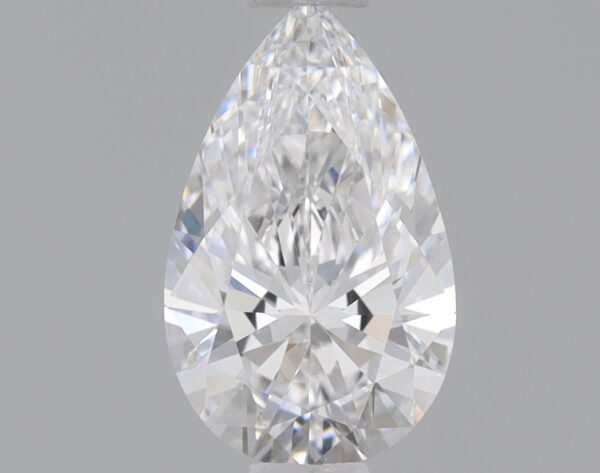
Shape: pear
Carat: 0.72
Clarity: VS1
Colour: D
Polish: EX
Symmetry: EX
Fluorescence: NONE
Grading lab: IGI
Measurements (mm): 8.23 x 5.04 x 3.09